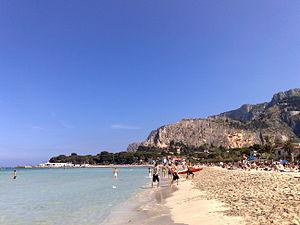
Mondello est une frazione de la ville de Palerme dans la région autonome de Sicile dans le Sud de l'Italie. Sa plage est située entre deux falaises, appelées le Mont Gallo et le Mont Pellegrino. La ville était à l'origine un petit village de pêcheurs situé sur des terrains marécageux, mais à la fin du XIXᵉ siècle elle grandit, devenant une destination touristique de prédilection. Les nombreuses villas de style Liberty situées sur la promenade du bord de mer sont un des joyaux de Art nouveau en Europe.